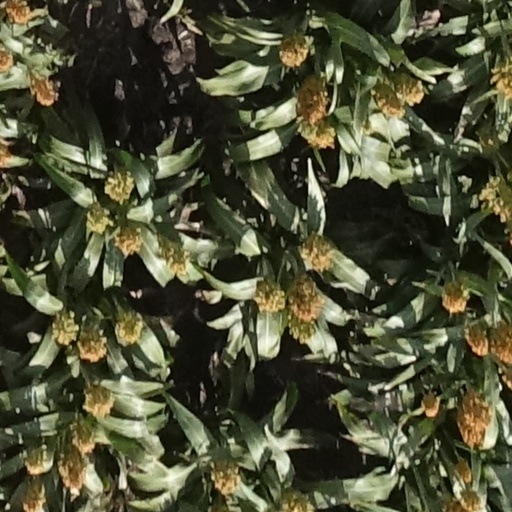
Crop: sorghum